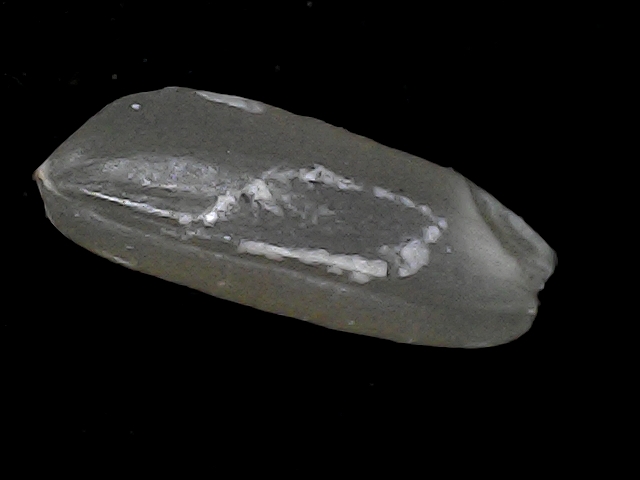
Rice variety: BD56